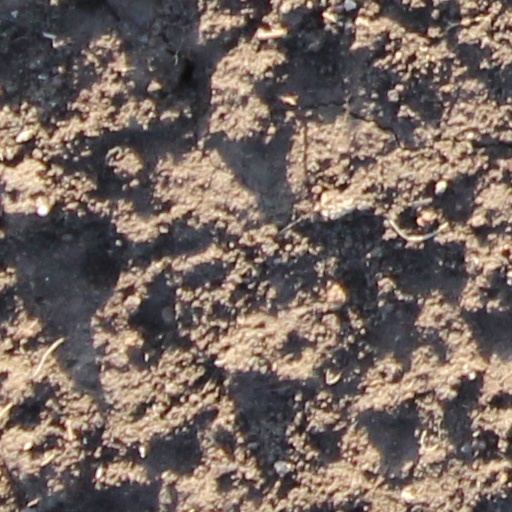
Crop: wheat